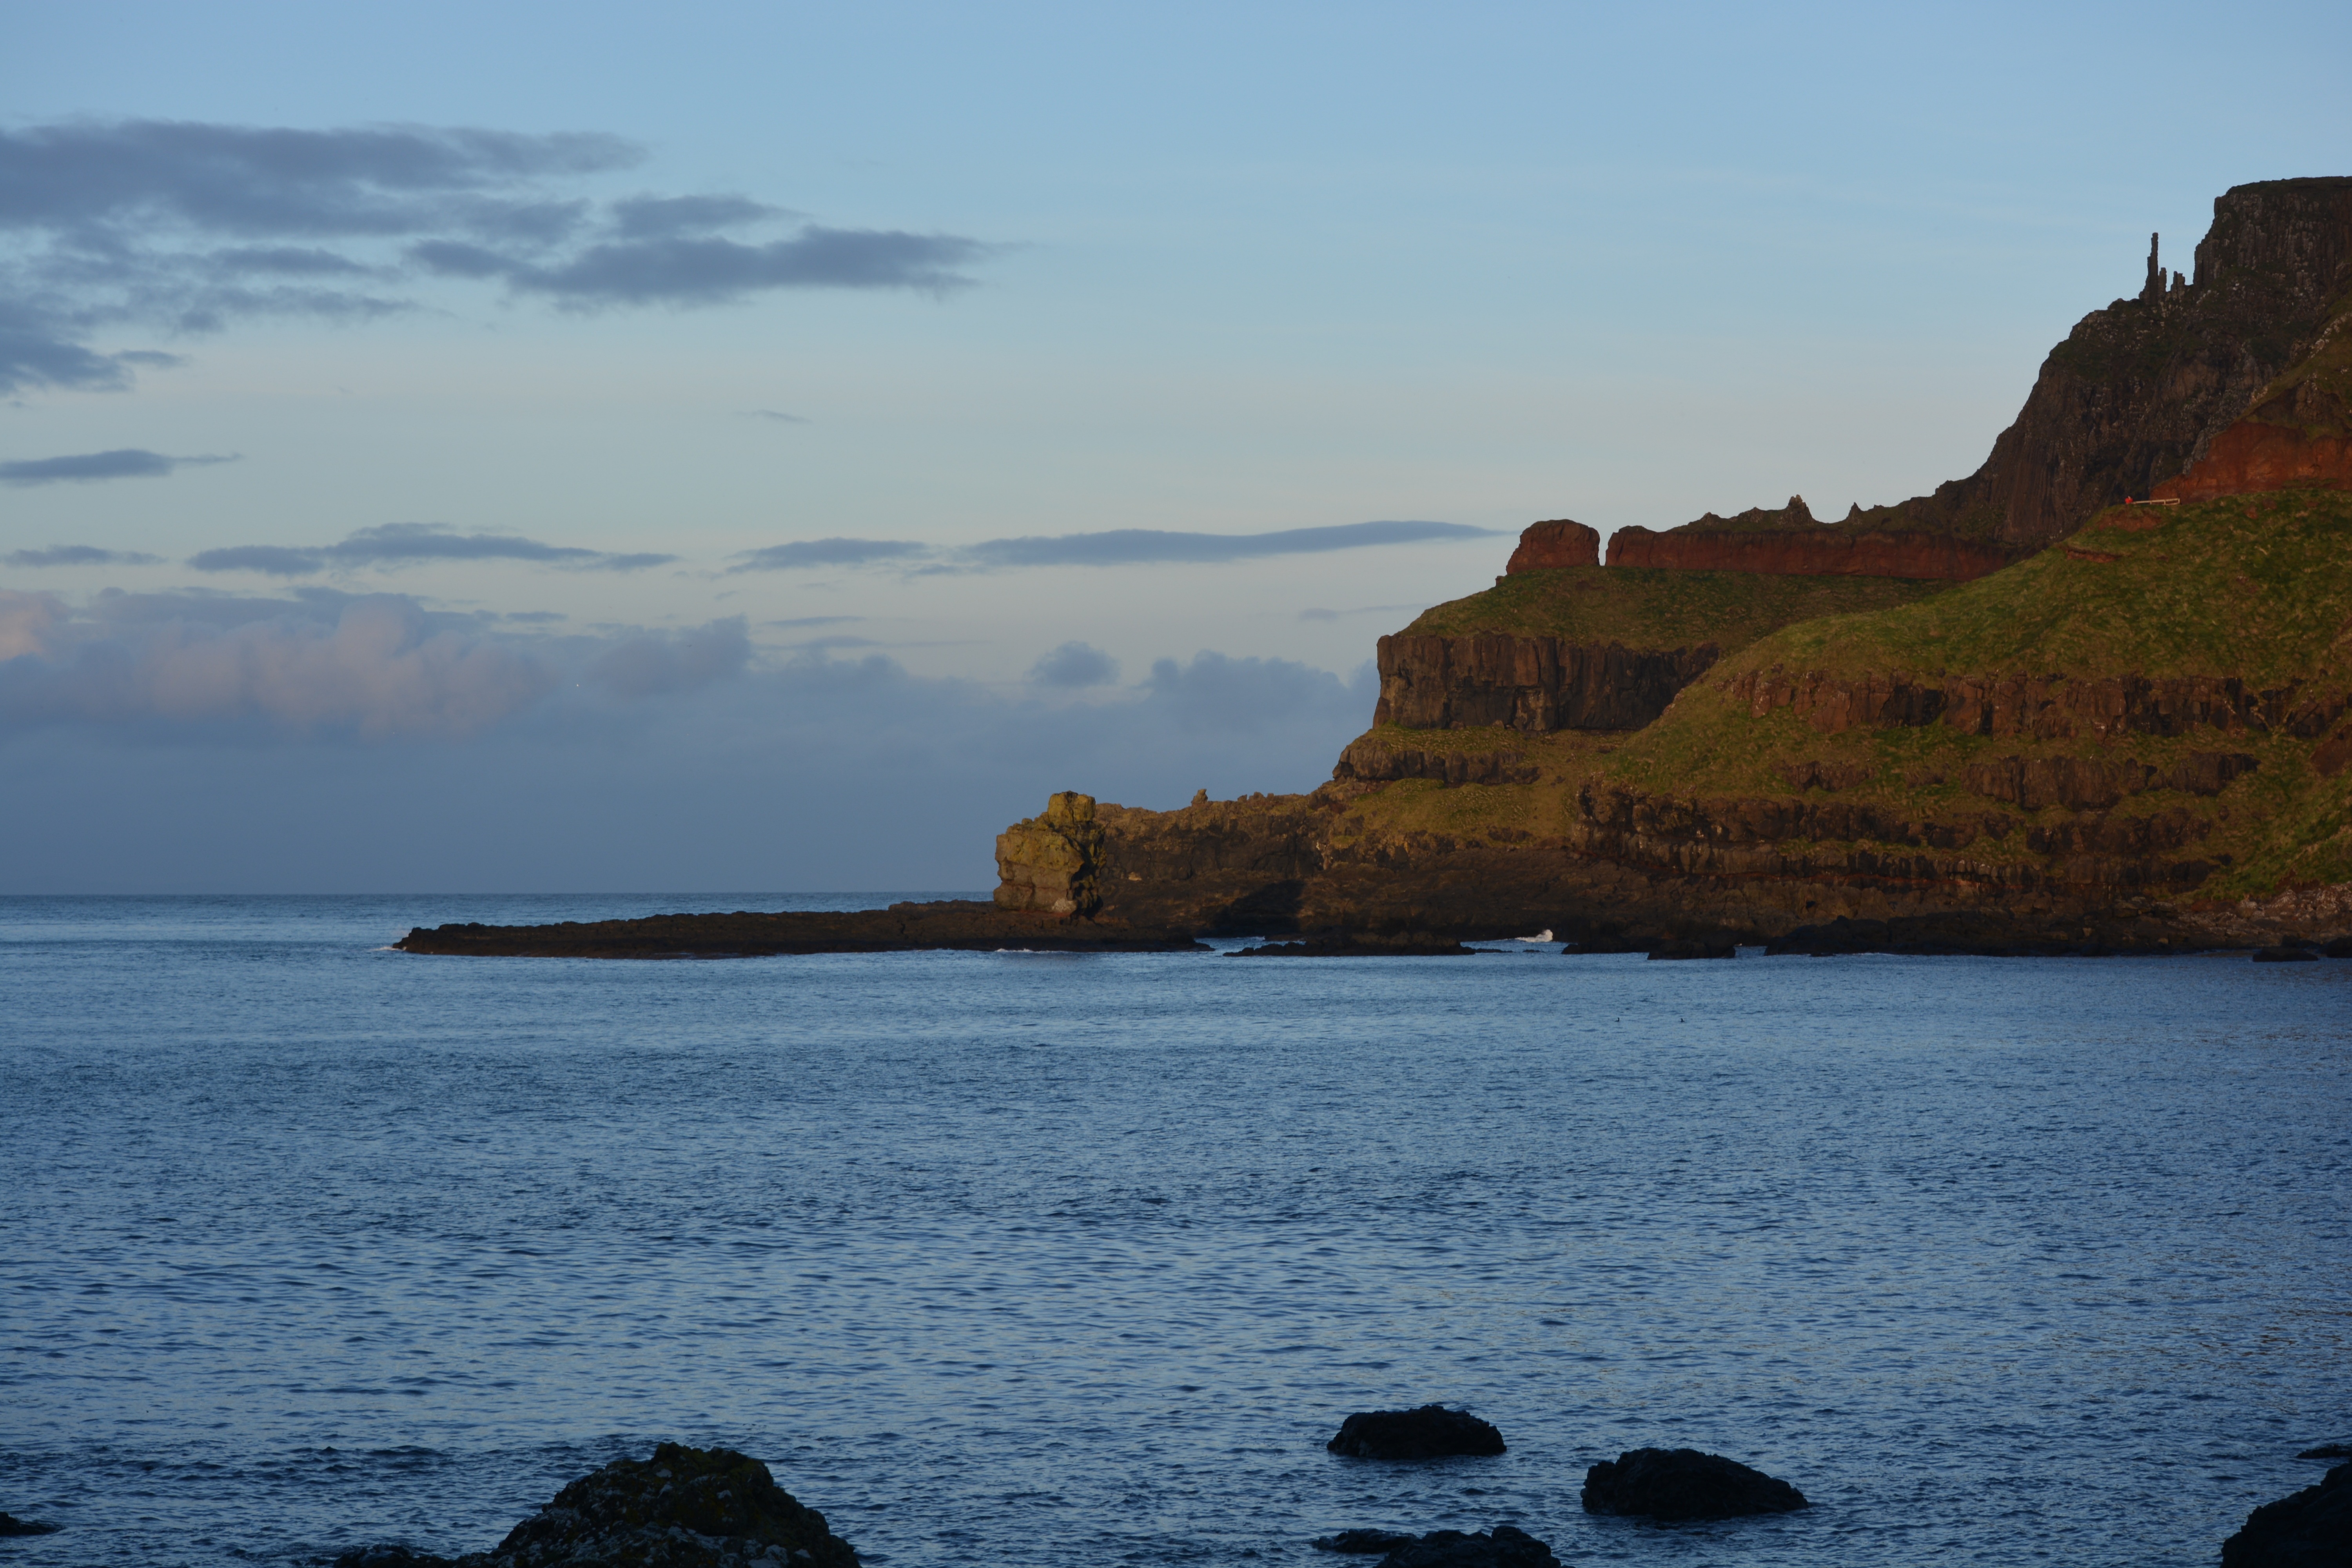
beach, landscape, sea, coast, water, nature, rock, ocean, horizon, cloud, sunset, shore, wave, dawn, cliff, dusk, cove, reflection, bay, island, rock formation, terrain, material, body of water, rocks, loch, cape, islet, landform, northern ireland, giant's causeway, geographical feature, unseco